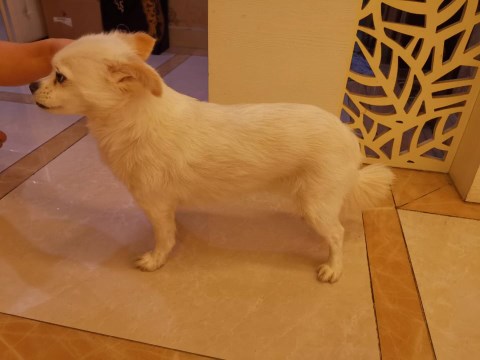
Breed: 806-n000129-papillon